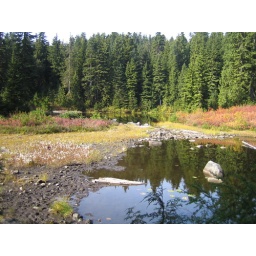
Check out the clear reflection in the water